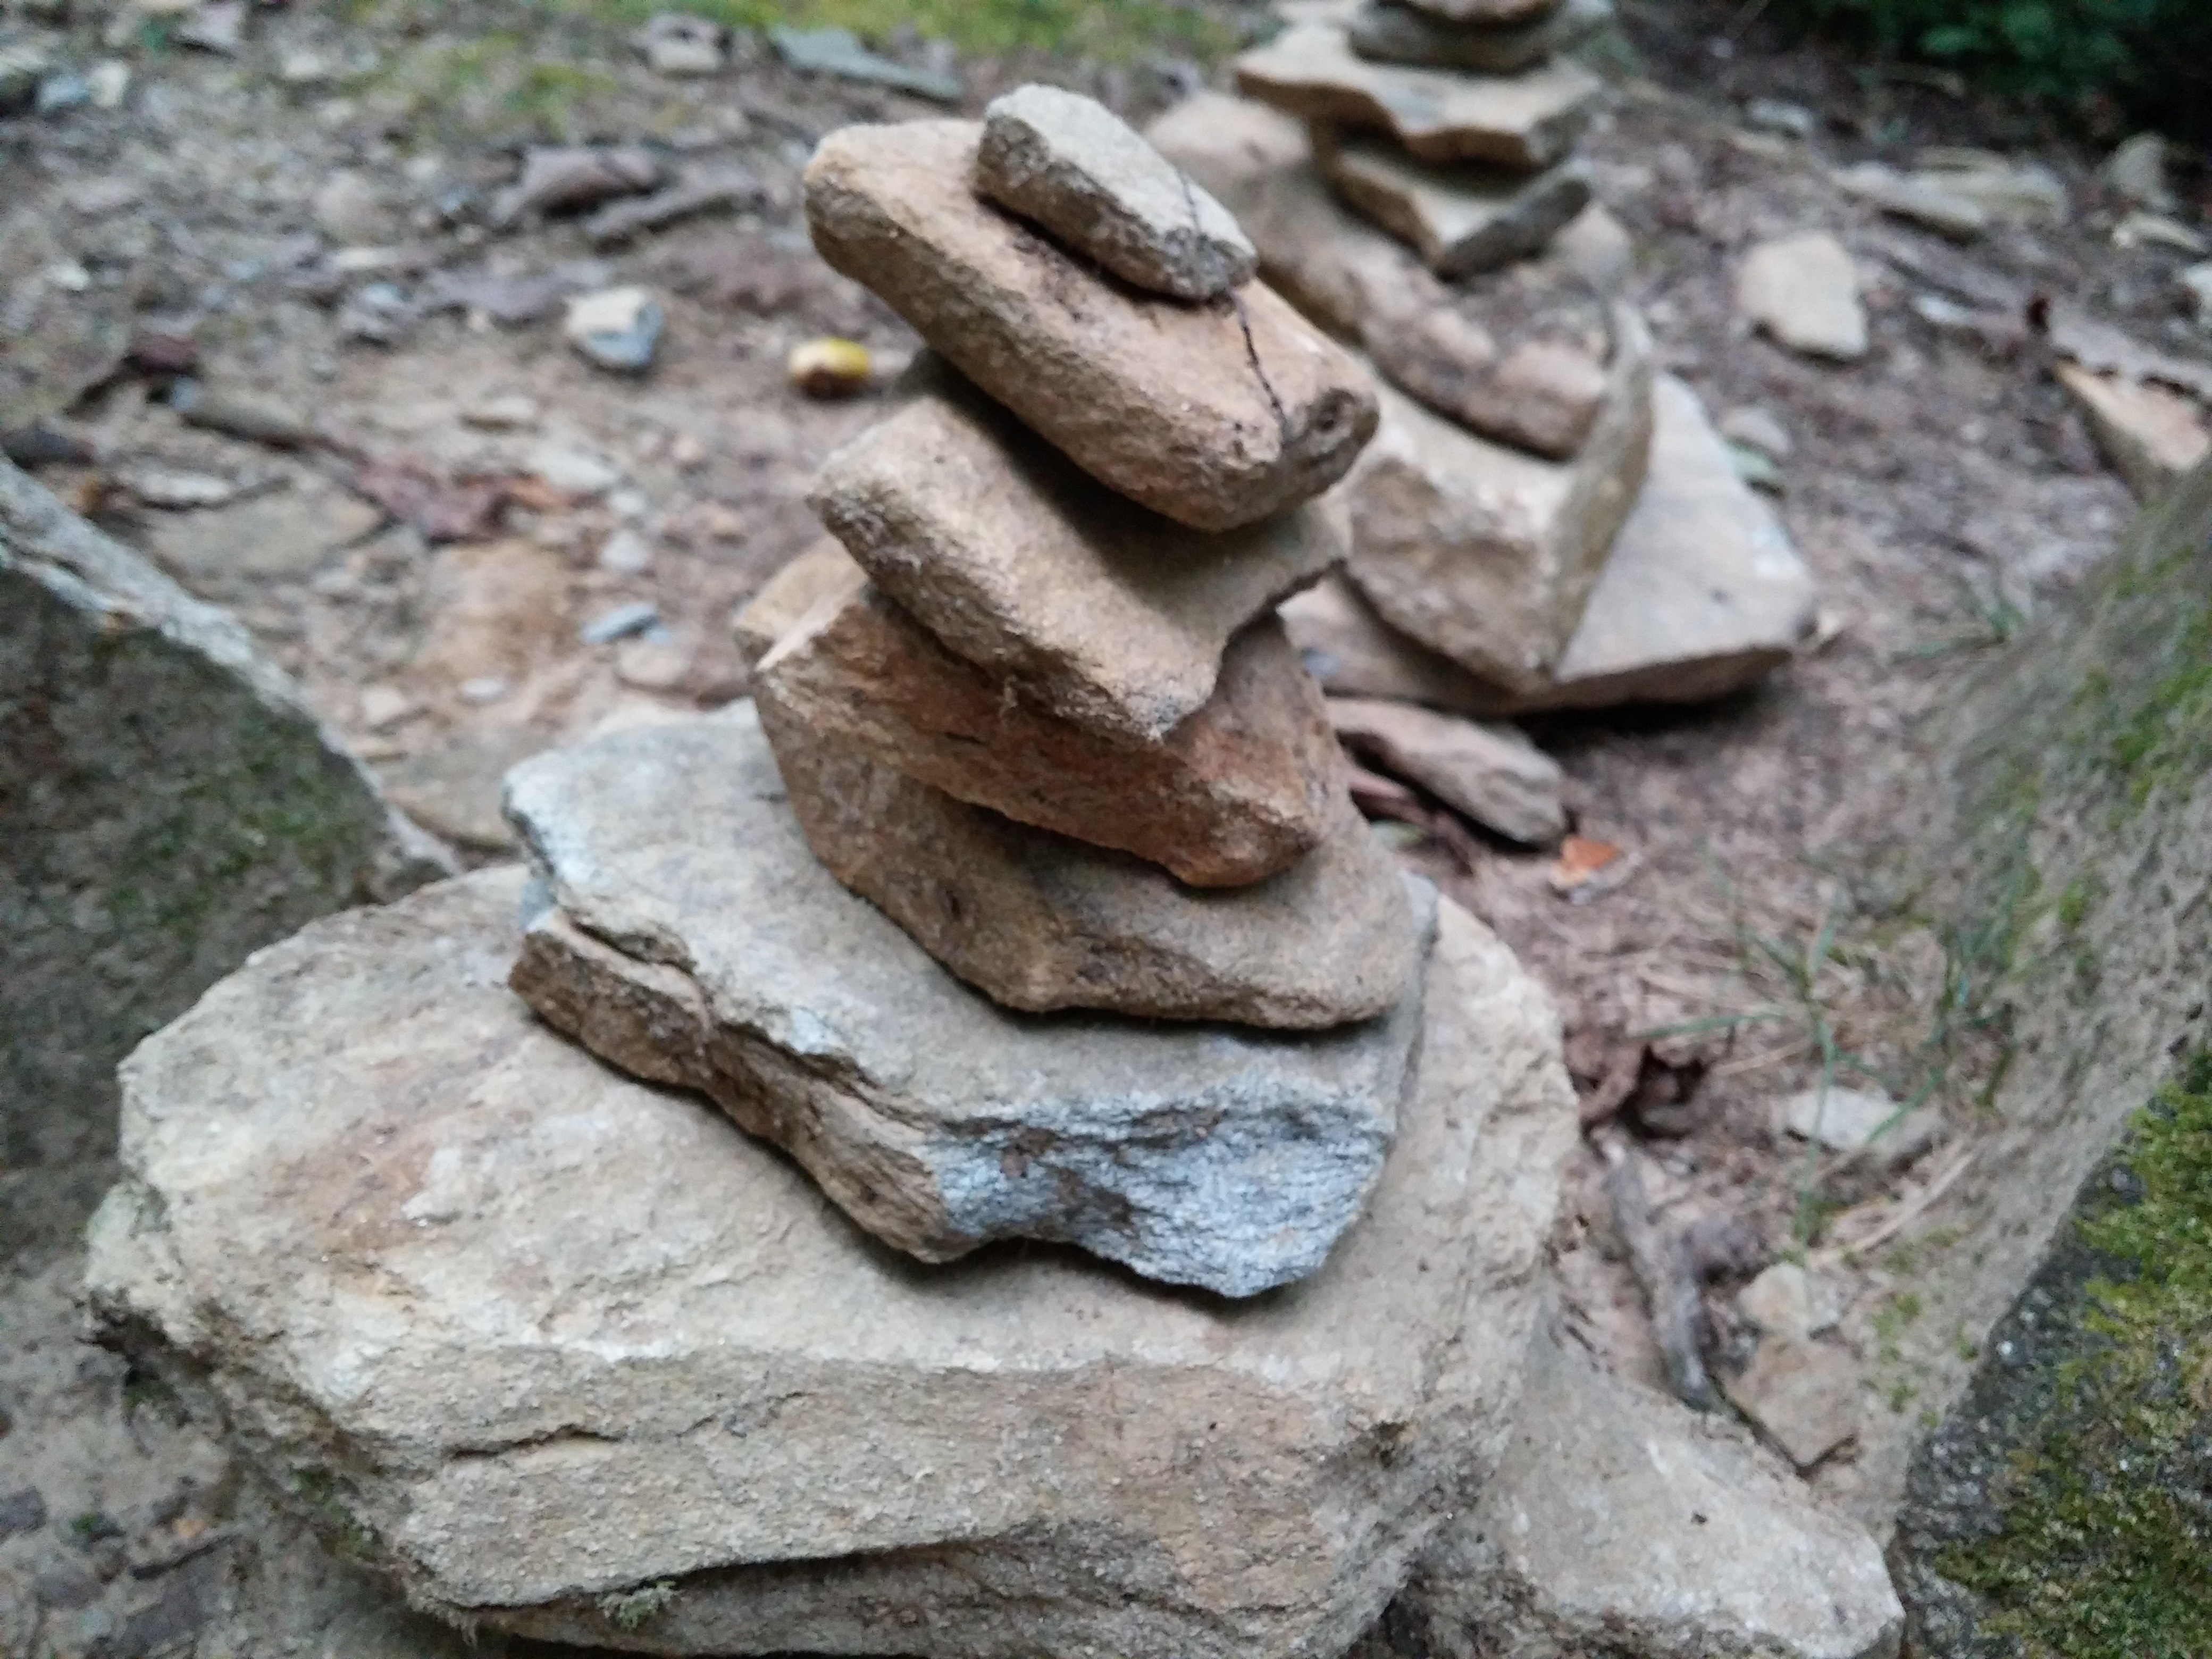
tree, nature, rock, wood, trunk, pile, symbol, tranquil, balance, natural, peace, soil, stack, zen, rocks, stones, relaxation, geology, marker, cairns, harmony, stability, oyster mushroom, zen like, woody plant